Improvised weapon

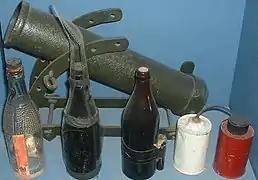
Improvised weapons of the British Home Guard, prepared against the possibility of a German invasion in WWII

Throughout history, common tools were used so often as weapons in self-defense that many of them evolved specifically into weapons or were adapted with the secondary purpose of being used in self-defense, usually by adding modifications to its design. Well-known examples include the Irish shillelagh, which was originally used as a walking stick; the Japanese bō, which may have originally been used to carry buckets and baskets; and the Buddhist monk's spade, a shovel monks used for burying corpses, which often had sharpened edges to help defend against bandits.